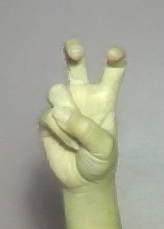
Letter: toot